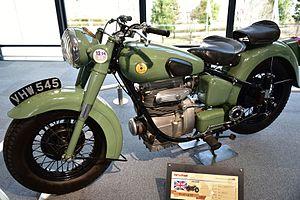
Les Sunbeam S7 et S8 sont des motos britanniques conçues par Erling Poppe et dont le style s'appuie vaguement sur celui de la BMW R 75, acquises comme réparations de guerre par BSA. Construites à Redditch, la configuration inhabituelle du moteur ressemblait à celle d’une voiture. Le moteur, un bicylindre vertical OHC de 500 cm³ monté longitudinalement, était basé sur un modèle expérimental BSA de 1932. Ce moteur avait un allumage par bobine et une lubrification par carter humide. L'embrayage à sec entraînait via un arbre d'entraînement la roue arrière. Le moteur en ligne rendait cela techniquement réalisable : les moteurs bicylindres opposés sur les motos BMW avaient déjà utilisé des engrenages d’entraînement suivis du système utilisé par Nimbus en 1918. À sa sortie, la S7 était chère et trop complexe techniquement. Cela peut expliquer pourquoi elle est maintenant plus recherchée que les S7 De Luxe et la S8, qui ont été produites avec moins de fonctionnalités pour réduire les coûts, tout en conservant nombre de composants innovants de la Sunbeam d’origine et en actualisant certaines idées.